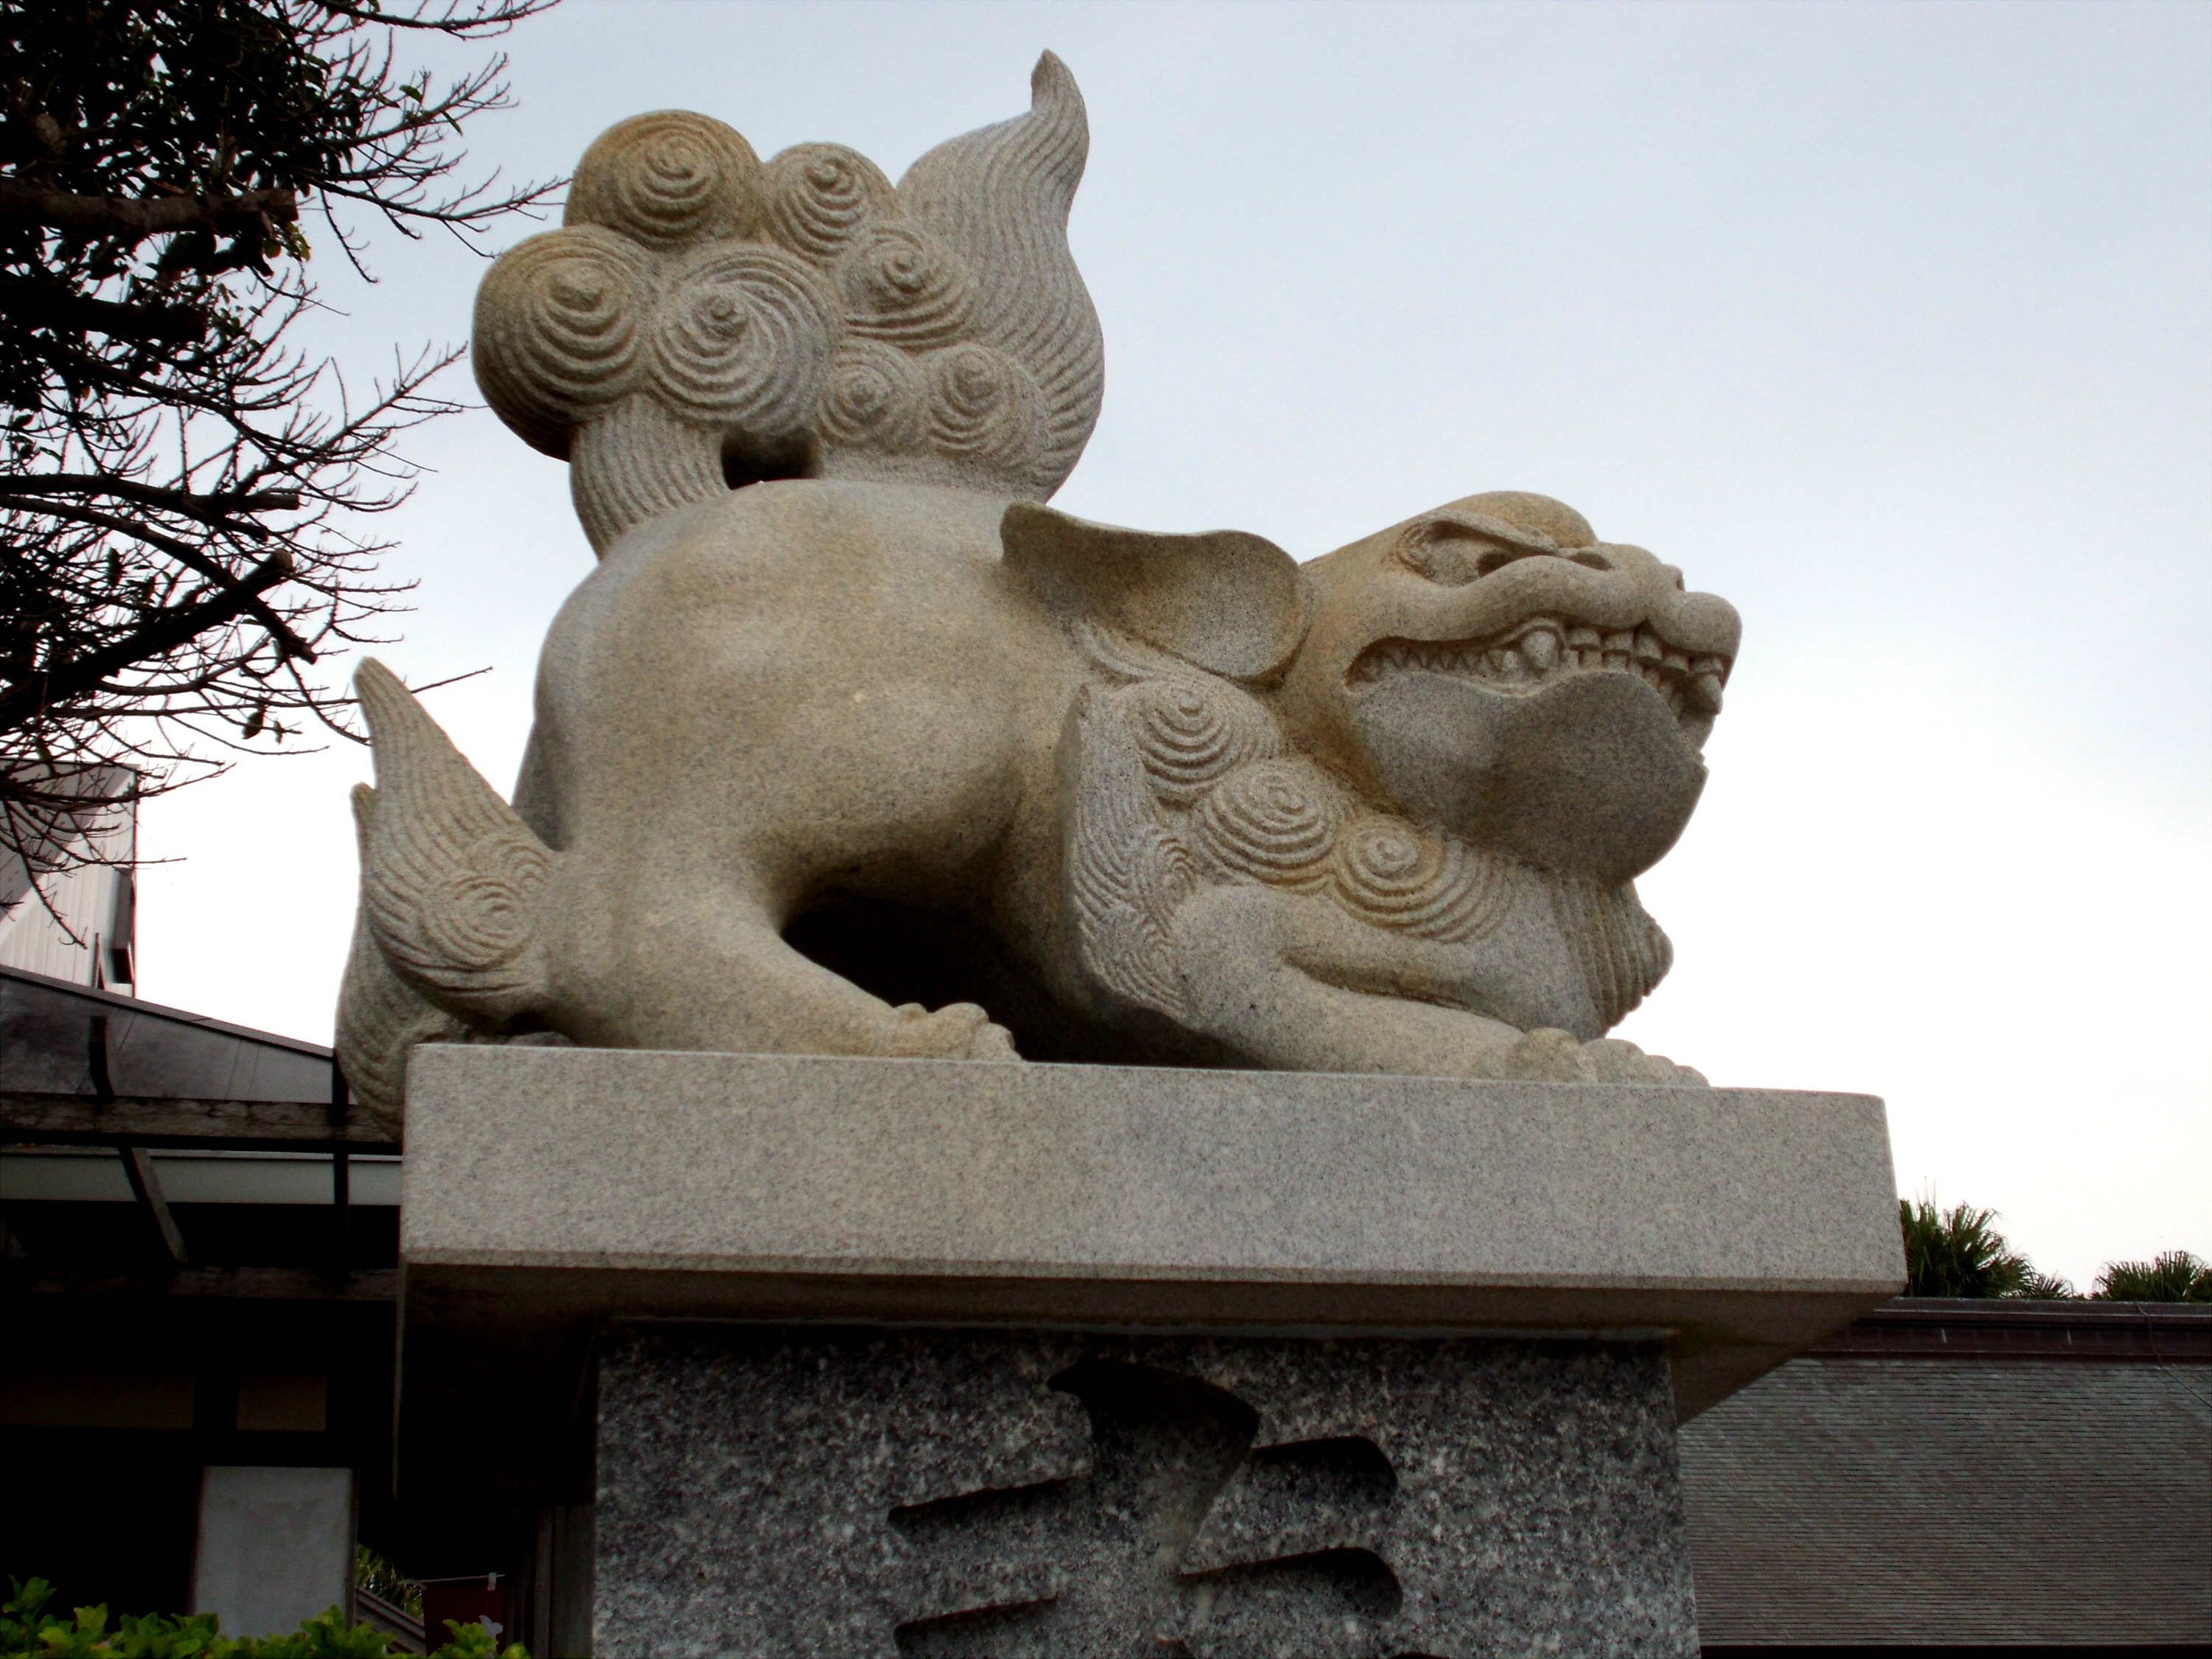
dog, monument, statue, japan, lion, gargoyle, sculpture, art, temple, shrine, holy, carving, guardian dogs, stone statues, stone carving, miyazaki prefecture